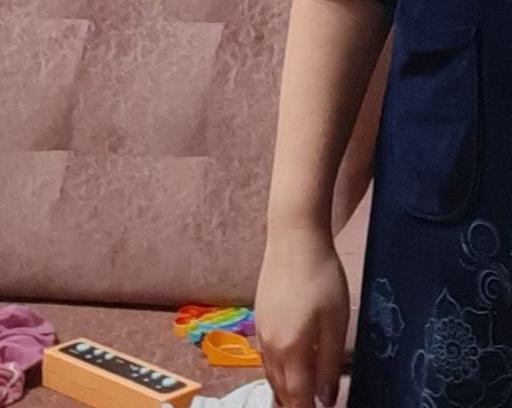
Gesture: no_gesture